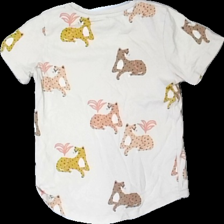
View: back
Type: T-shirt
Category: Children
Brand: Lindex
Colors: Black, Beige, Yellow, Multicolor
Material: 100% cotton
Pattern: Animal print
Cut: Regular
Size: 116
Season: All
Damage location: bottom left
Damage 2 location: top left
Damage 3 location: middle left
Price range: <50
Recommended usage: Reuse
Description: beige t-shirt med leoparder på.